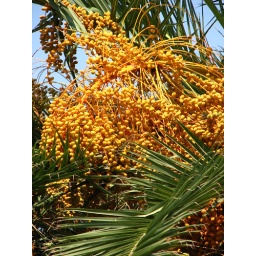
Palm tree fruits in Athens, Greece